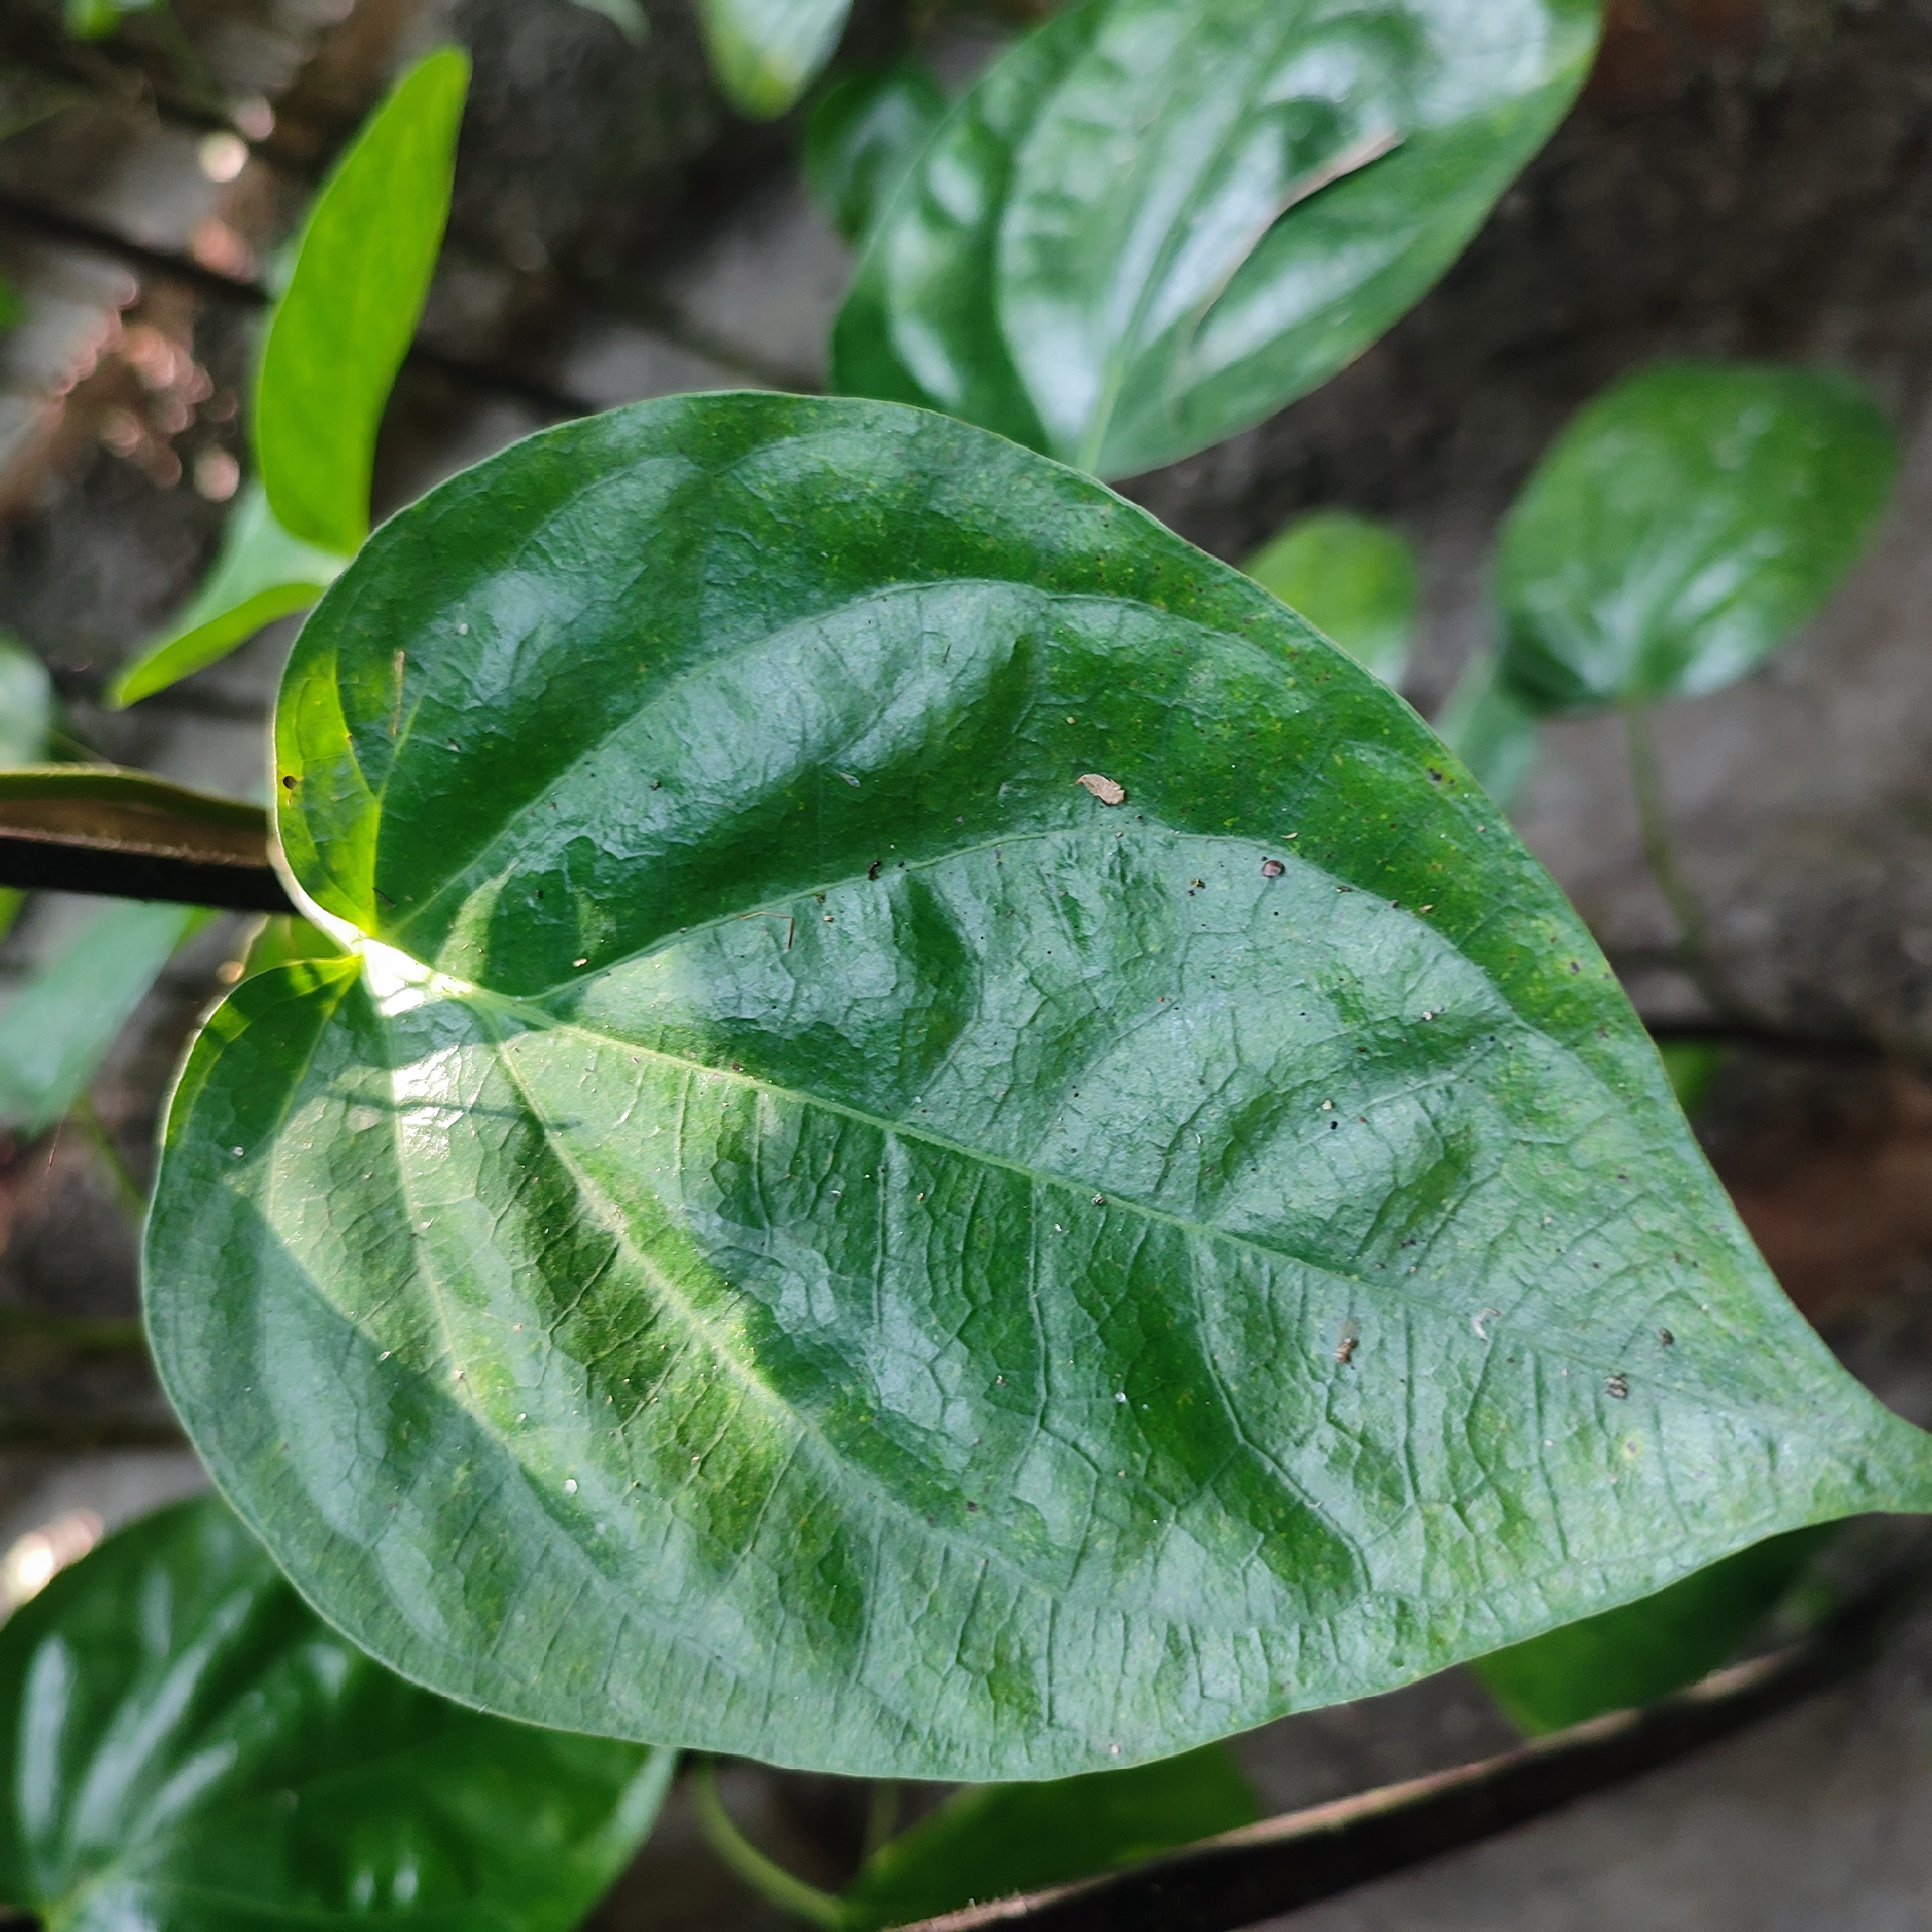
Label: Healthy_Leaf